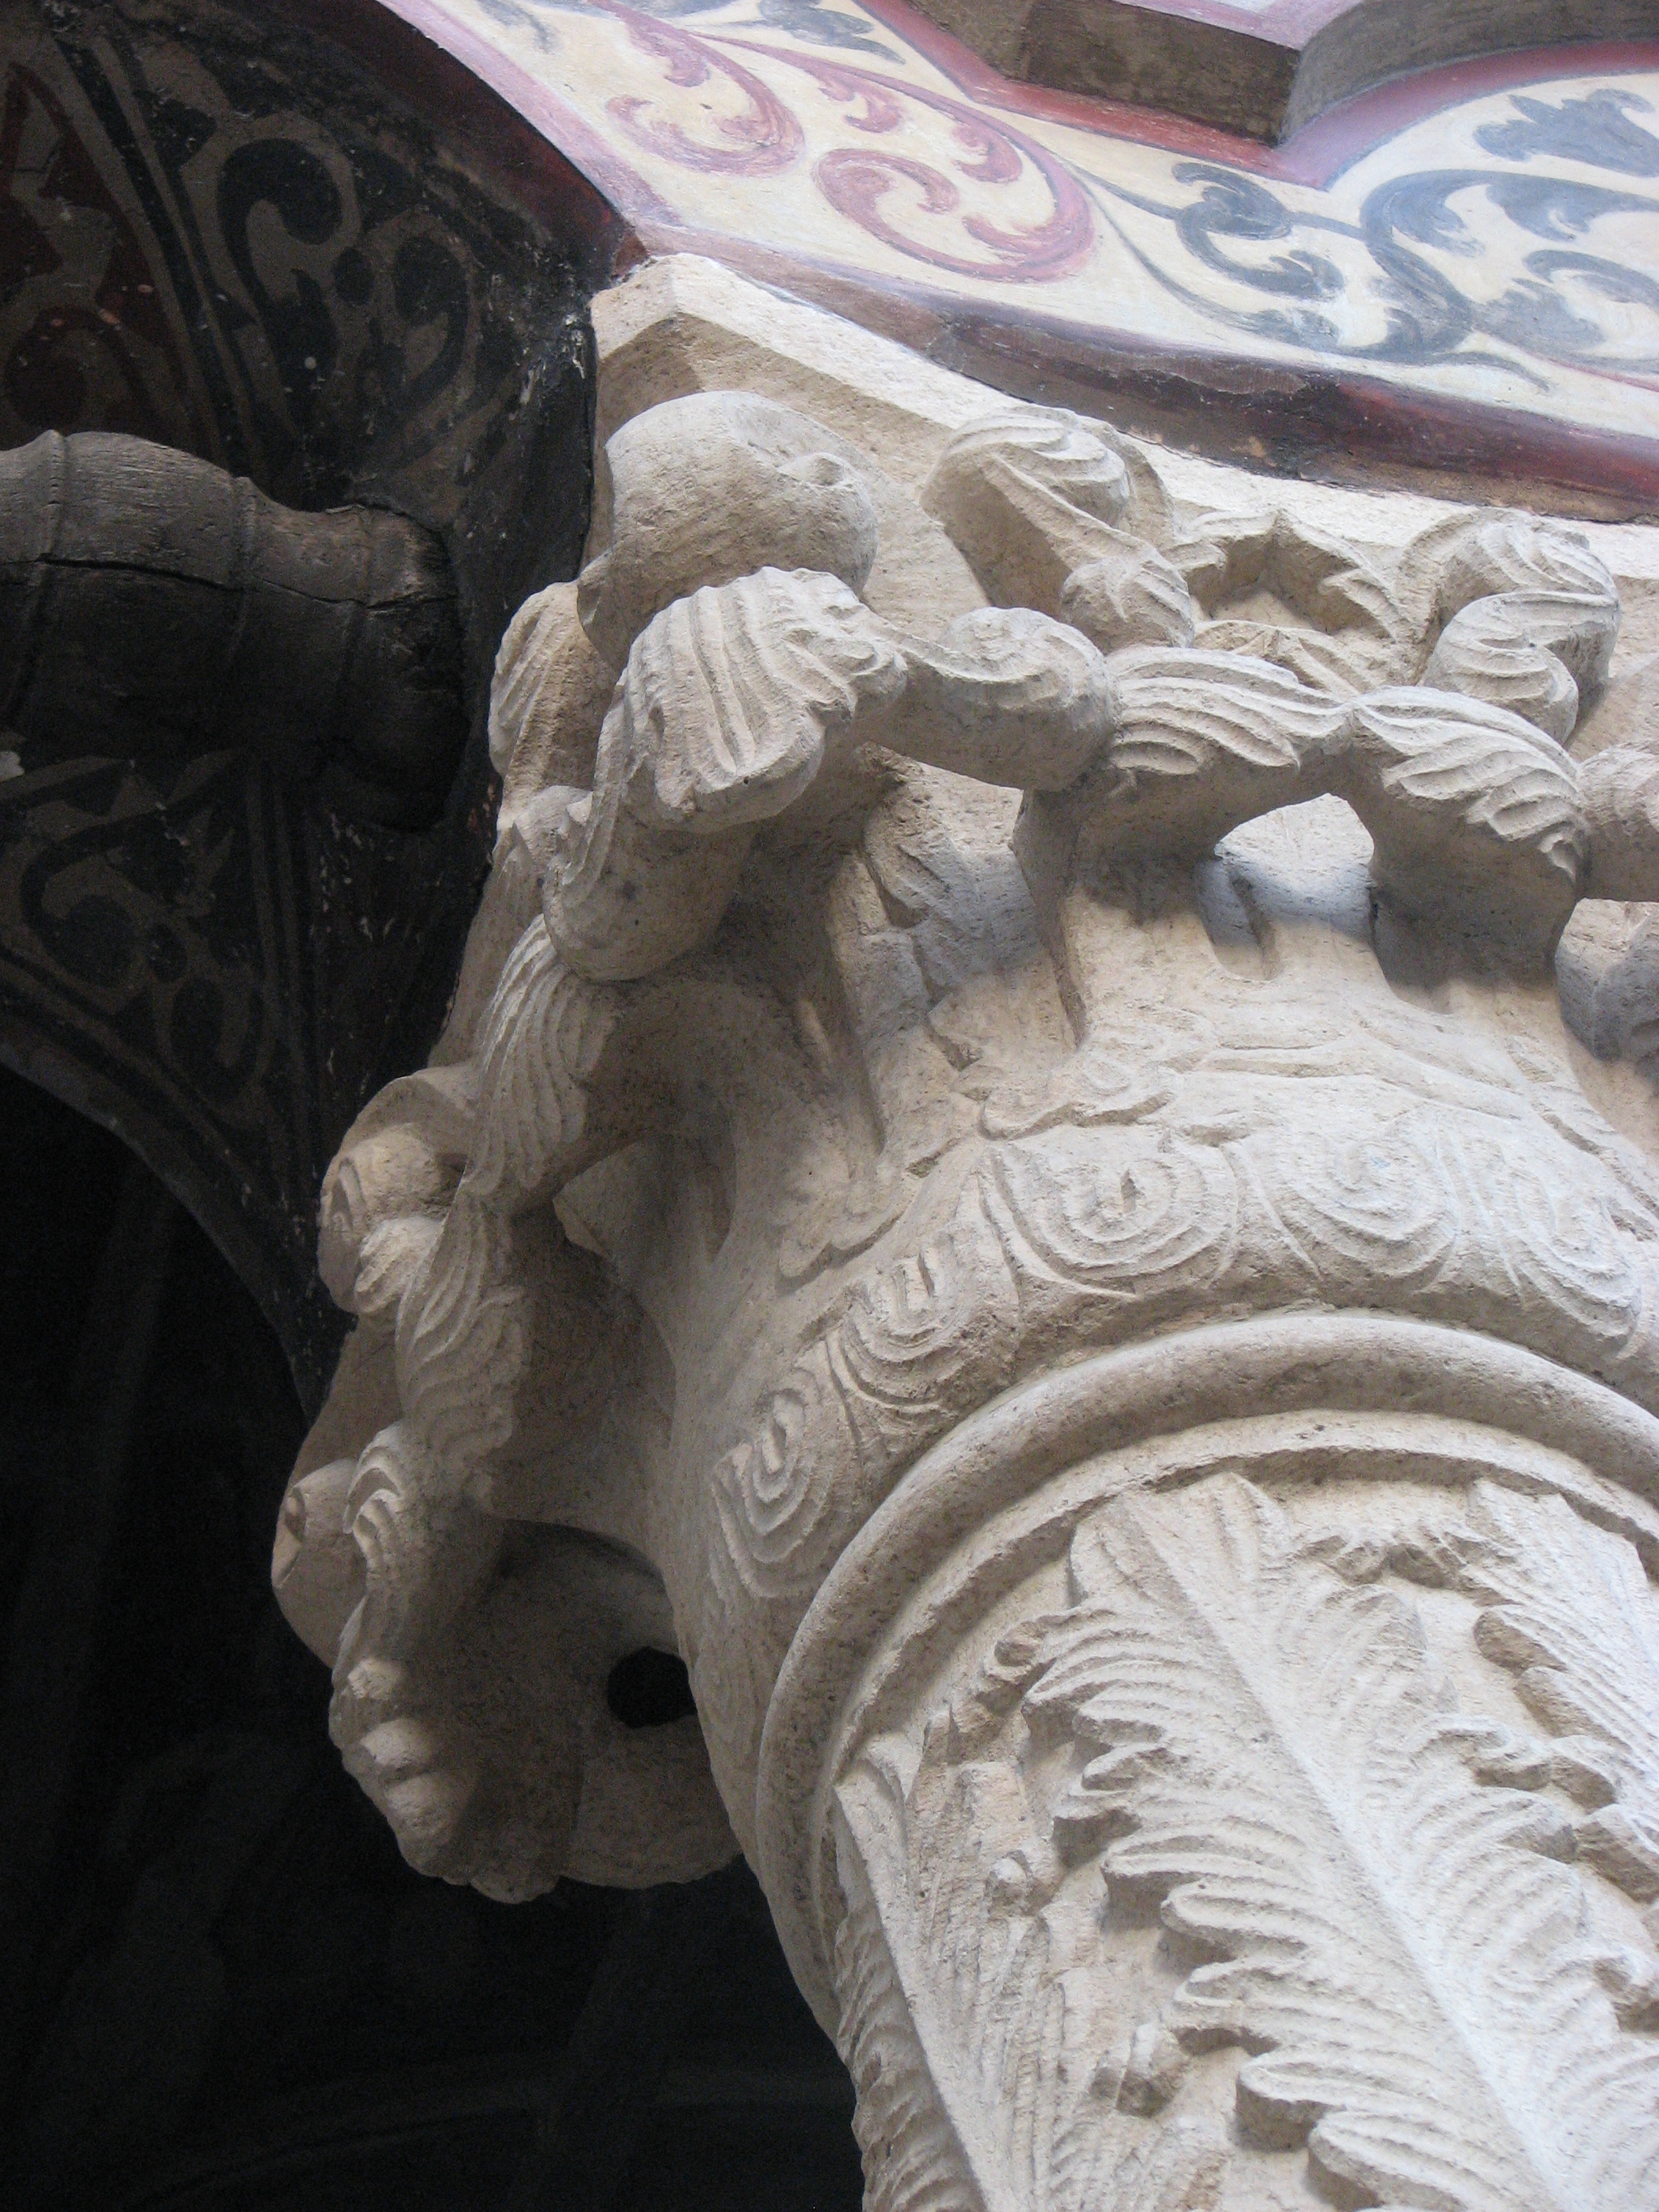
architecture, structure, photography, building, monument, photo, europe, statue, column, religion, church, christian, gargoyle, photos, sculpture, religious, free, art, de, temple, churches, fotografie, christianity, romana, orthodox, eastern, carving, relief, romania, bor, biserica, arhitectura, orthodoxy, romanian, ortodoxa, ortodox, ortodoxia, ortodoxie, ecclesiastical, bisericeasc, cladire, edificiu, stavropoleos, cre tinism, cre tin, stone carving, ancient history